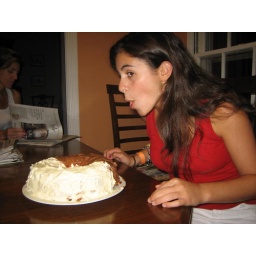
the candle is in the middle of the bundt cake lol. ~ Mikey's birthday